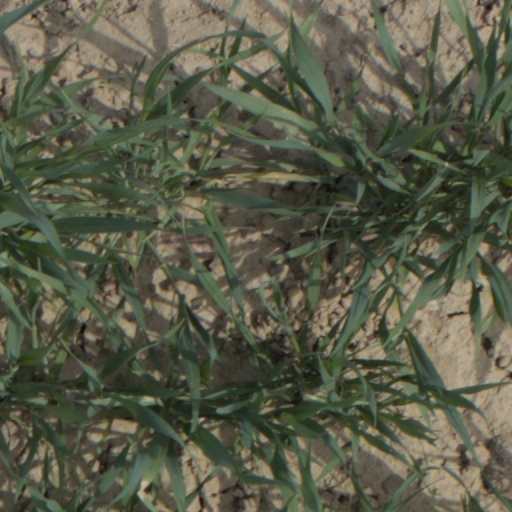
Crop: wheat